Primo Carnera

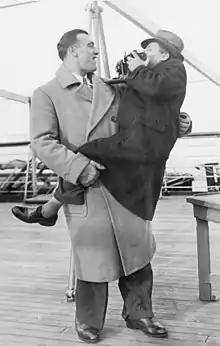
Carnera holding a reporter for a close-up shot in 1933

"Time" magazine, in a 5 October 1931 cover story on Carnera before he won the heavyweight title, commented on his odd career: